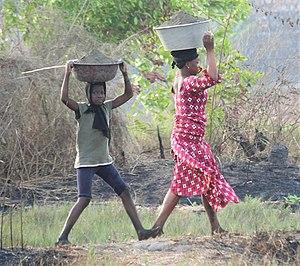
Kamsar This is an image with the theme ""Africa on the Move or Transport"" from: Guinea"
Kamsar, petit village de pêcheurs à l'origine, est une ville du nord-ouest de Guinée située à environ 3 heures et demie au nord de Conakry, dans l'estuaire du Rio Nunez, sur l'océan Atlantique. C'est un centre industriel de la Compagnie des bauxites de Guinée en connexion ferroviaire avec le plateau du Sangarédi proche, qui est l'une des plus grandes réserves mondiales de bauxite.